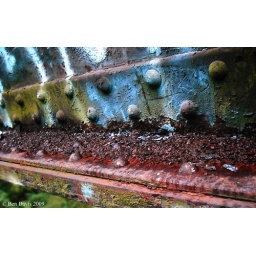
Side of train bridge in Ault Park